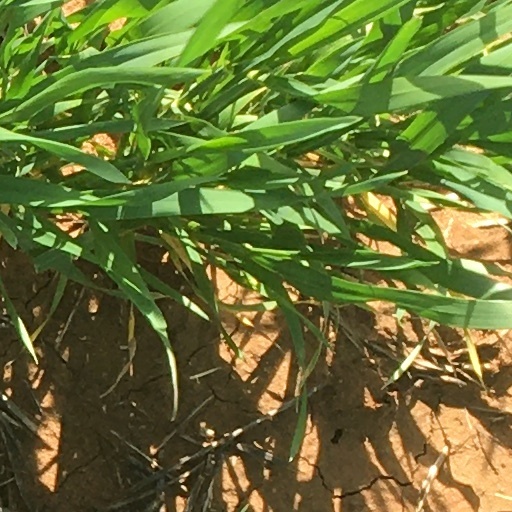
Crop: wheat